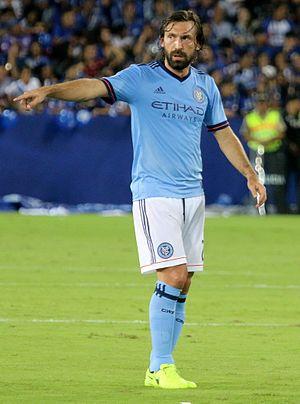
Andrea Pirlo, né le 19 mai 1979 à Flero dans la province de Brescia, est un ancien footballeur international italien devenu entraîneur. Il a évolué au poste de milieu de terrain du milieu des années 1990 à la fin des années 2010. Le 8 août 2020, il est nommé entraîneur de l'équipe première de la Juventus Turin suite au limogeage de Maurizio Sarri.